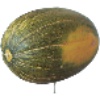
Label: Melon Piel de Sapo 1